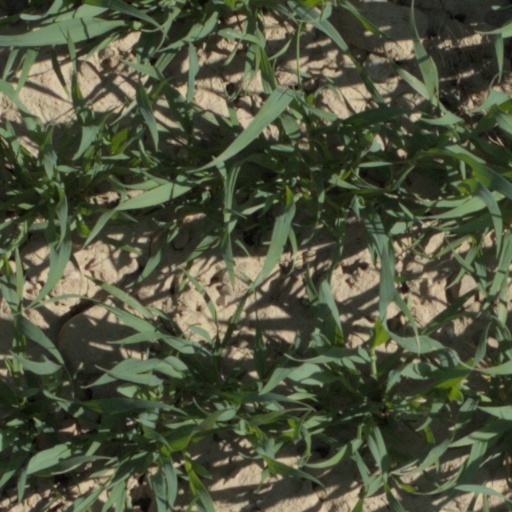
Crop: wheat